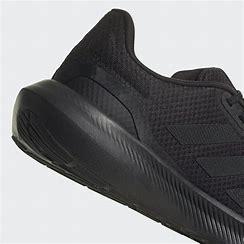
Brand: Adidas
Model: Runfalcon